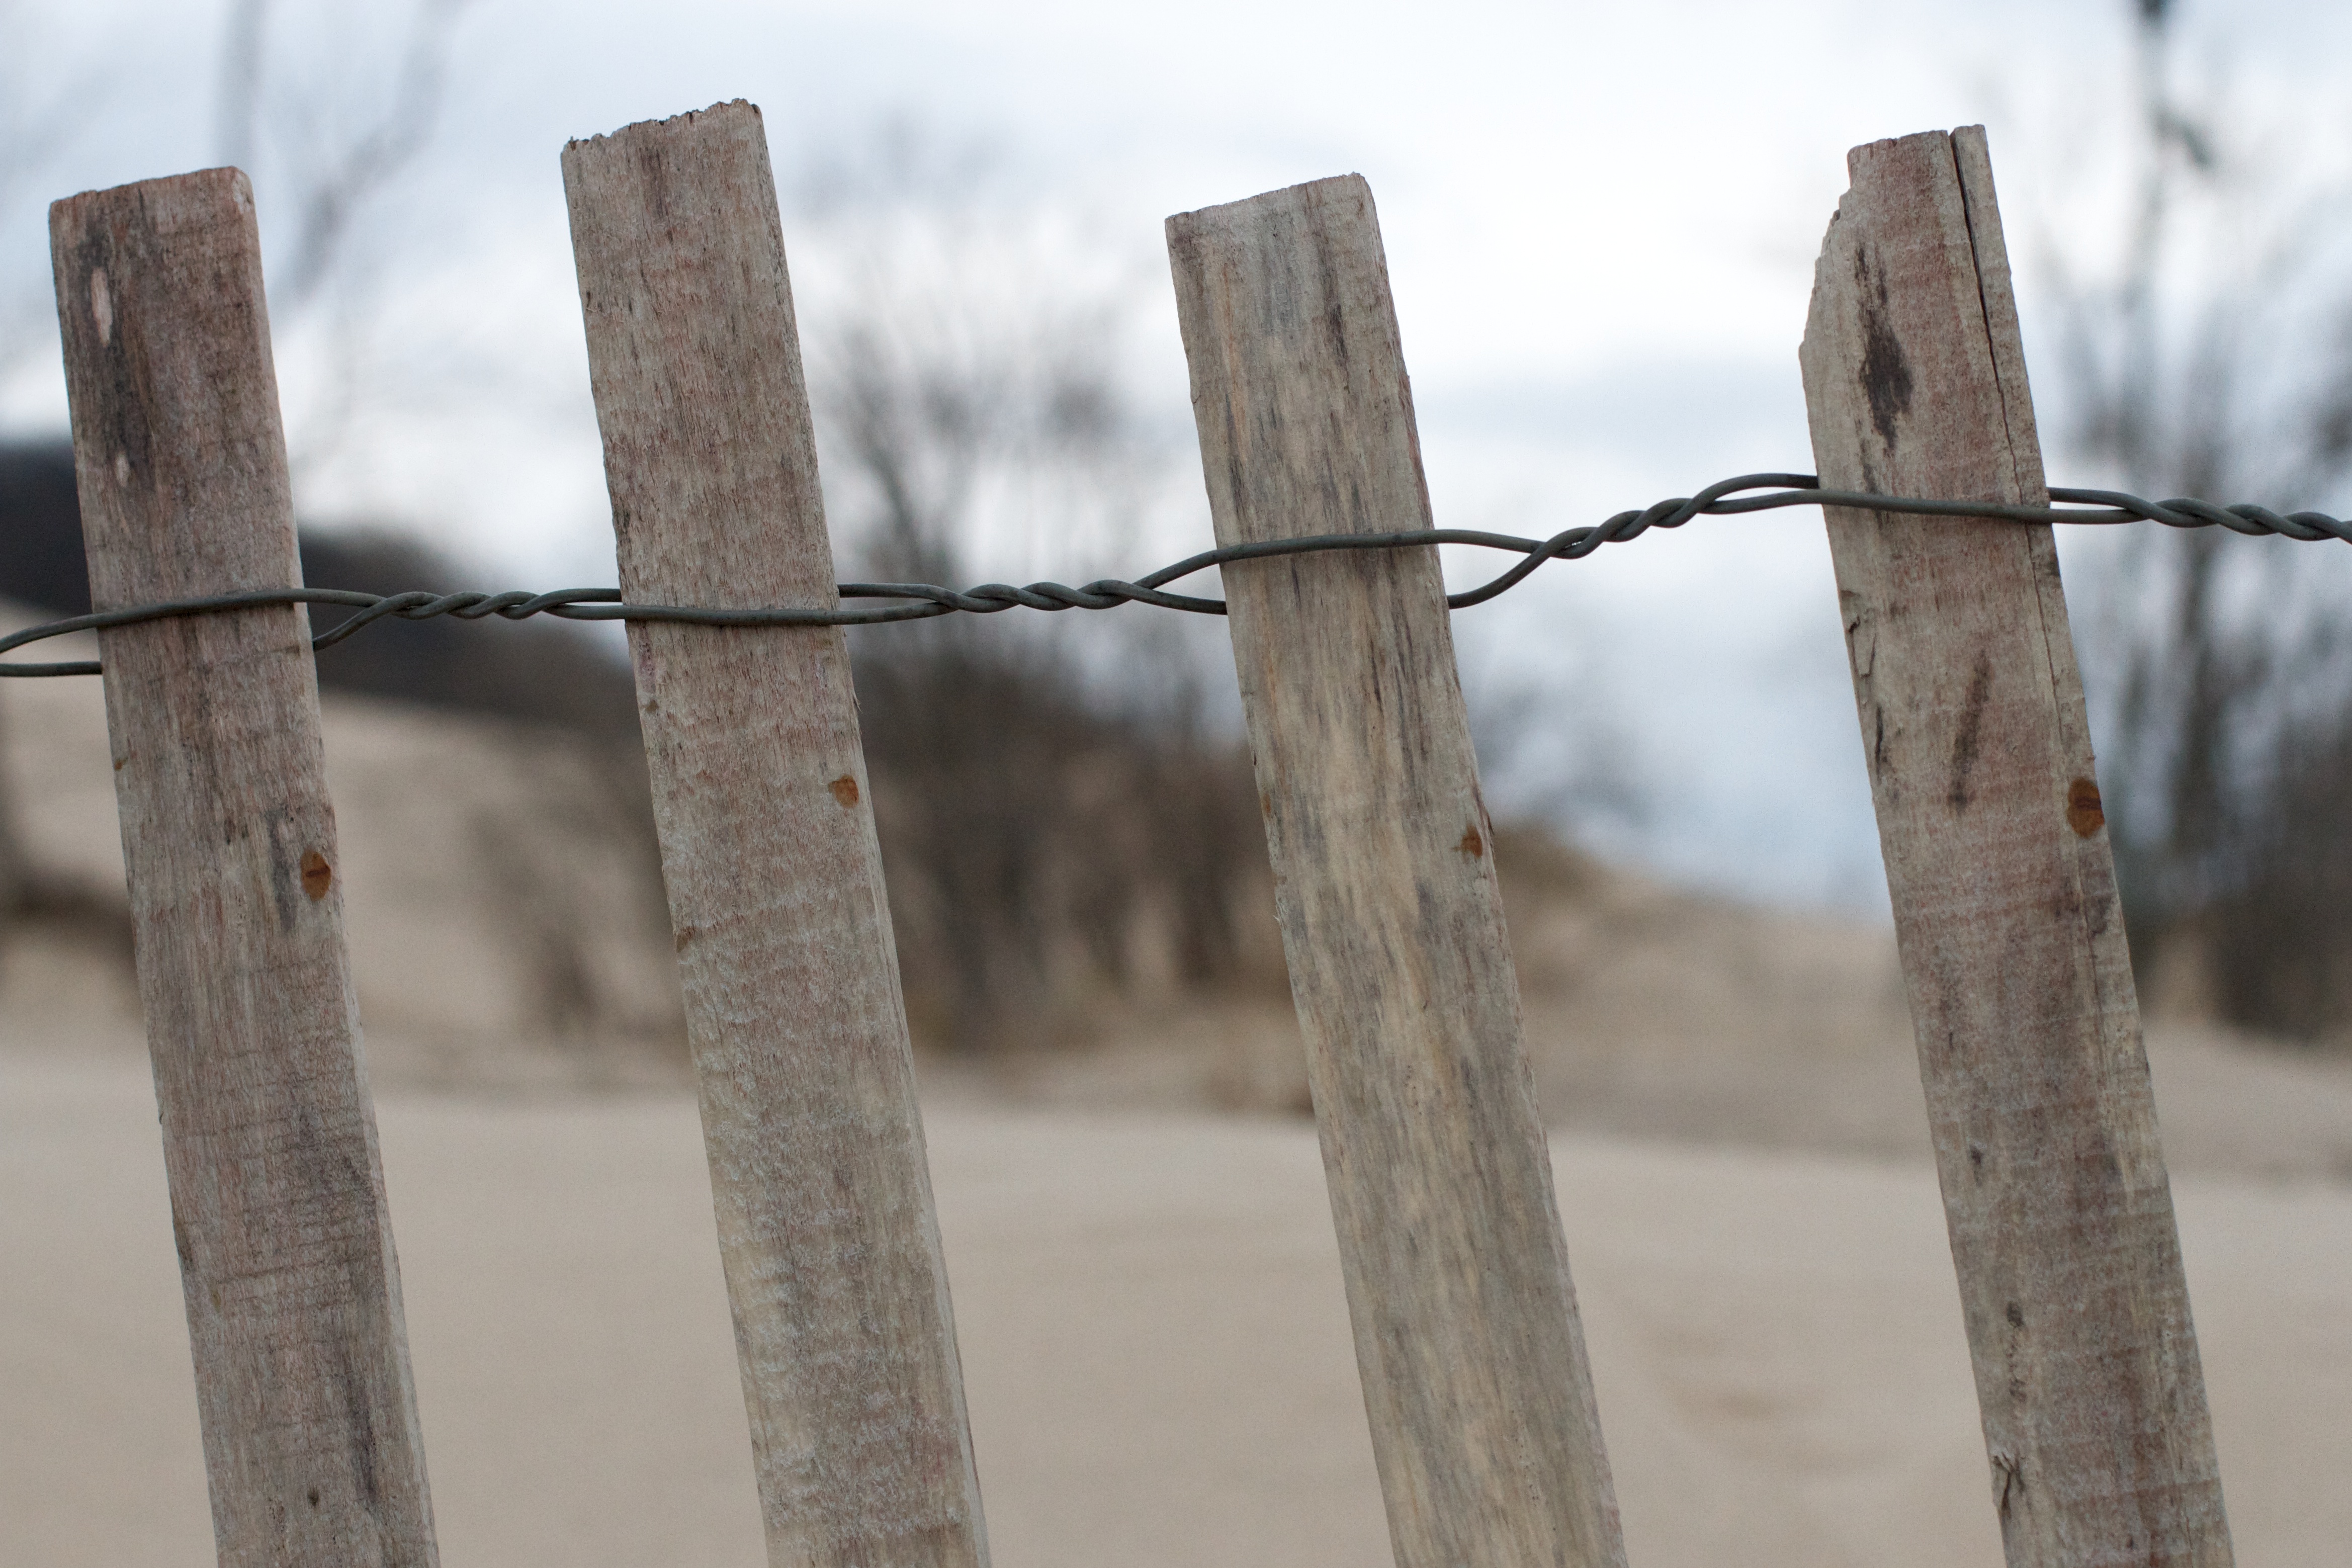
branch, snow, winter, fence, barbed wire, wood, frost, wall, ice, material, twig, freezing, outdoor structure, wire fencing, home fencing